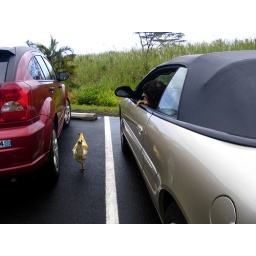
A couple chickens started walking by our car! Wild chickens!